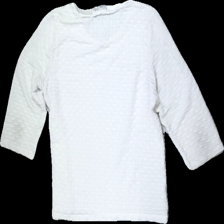
View: back
Type: Top
Category: Ladies
Brand: Isolde
Colors: White
Material: 66% polyester, 34% cotton
Cut: Tight
Size: M
Season: Summer
Stains: Major
Damage: Dark stain
Damage location: middle right
Damage 2: Dark stain
Damage 2 location: middle left
Price range: <50
Recommended usage: Export
Description: White top